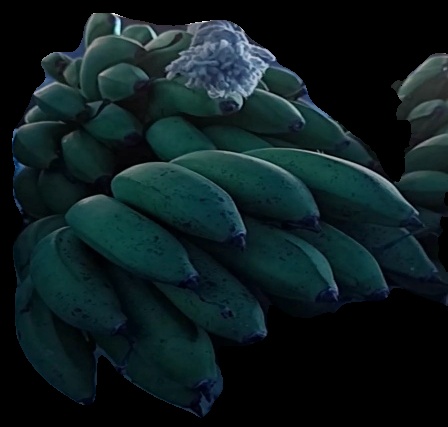
Variety: rasbale
Grade: grade2